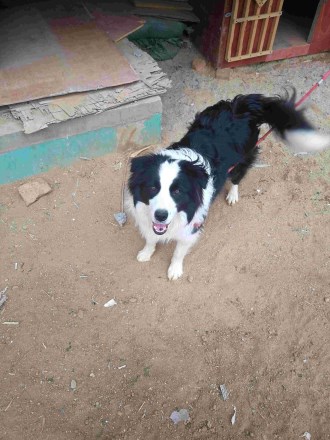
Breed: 2594-n000109-Border_collie